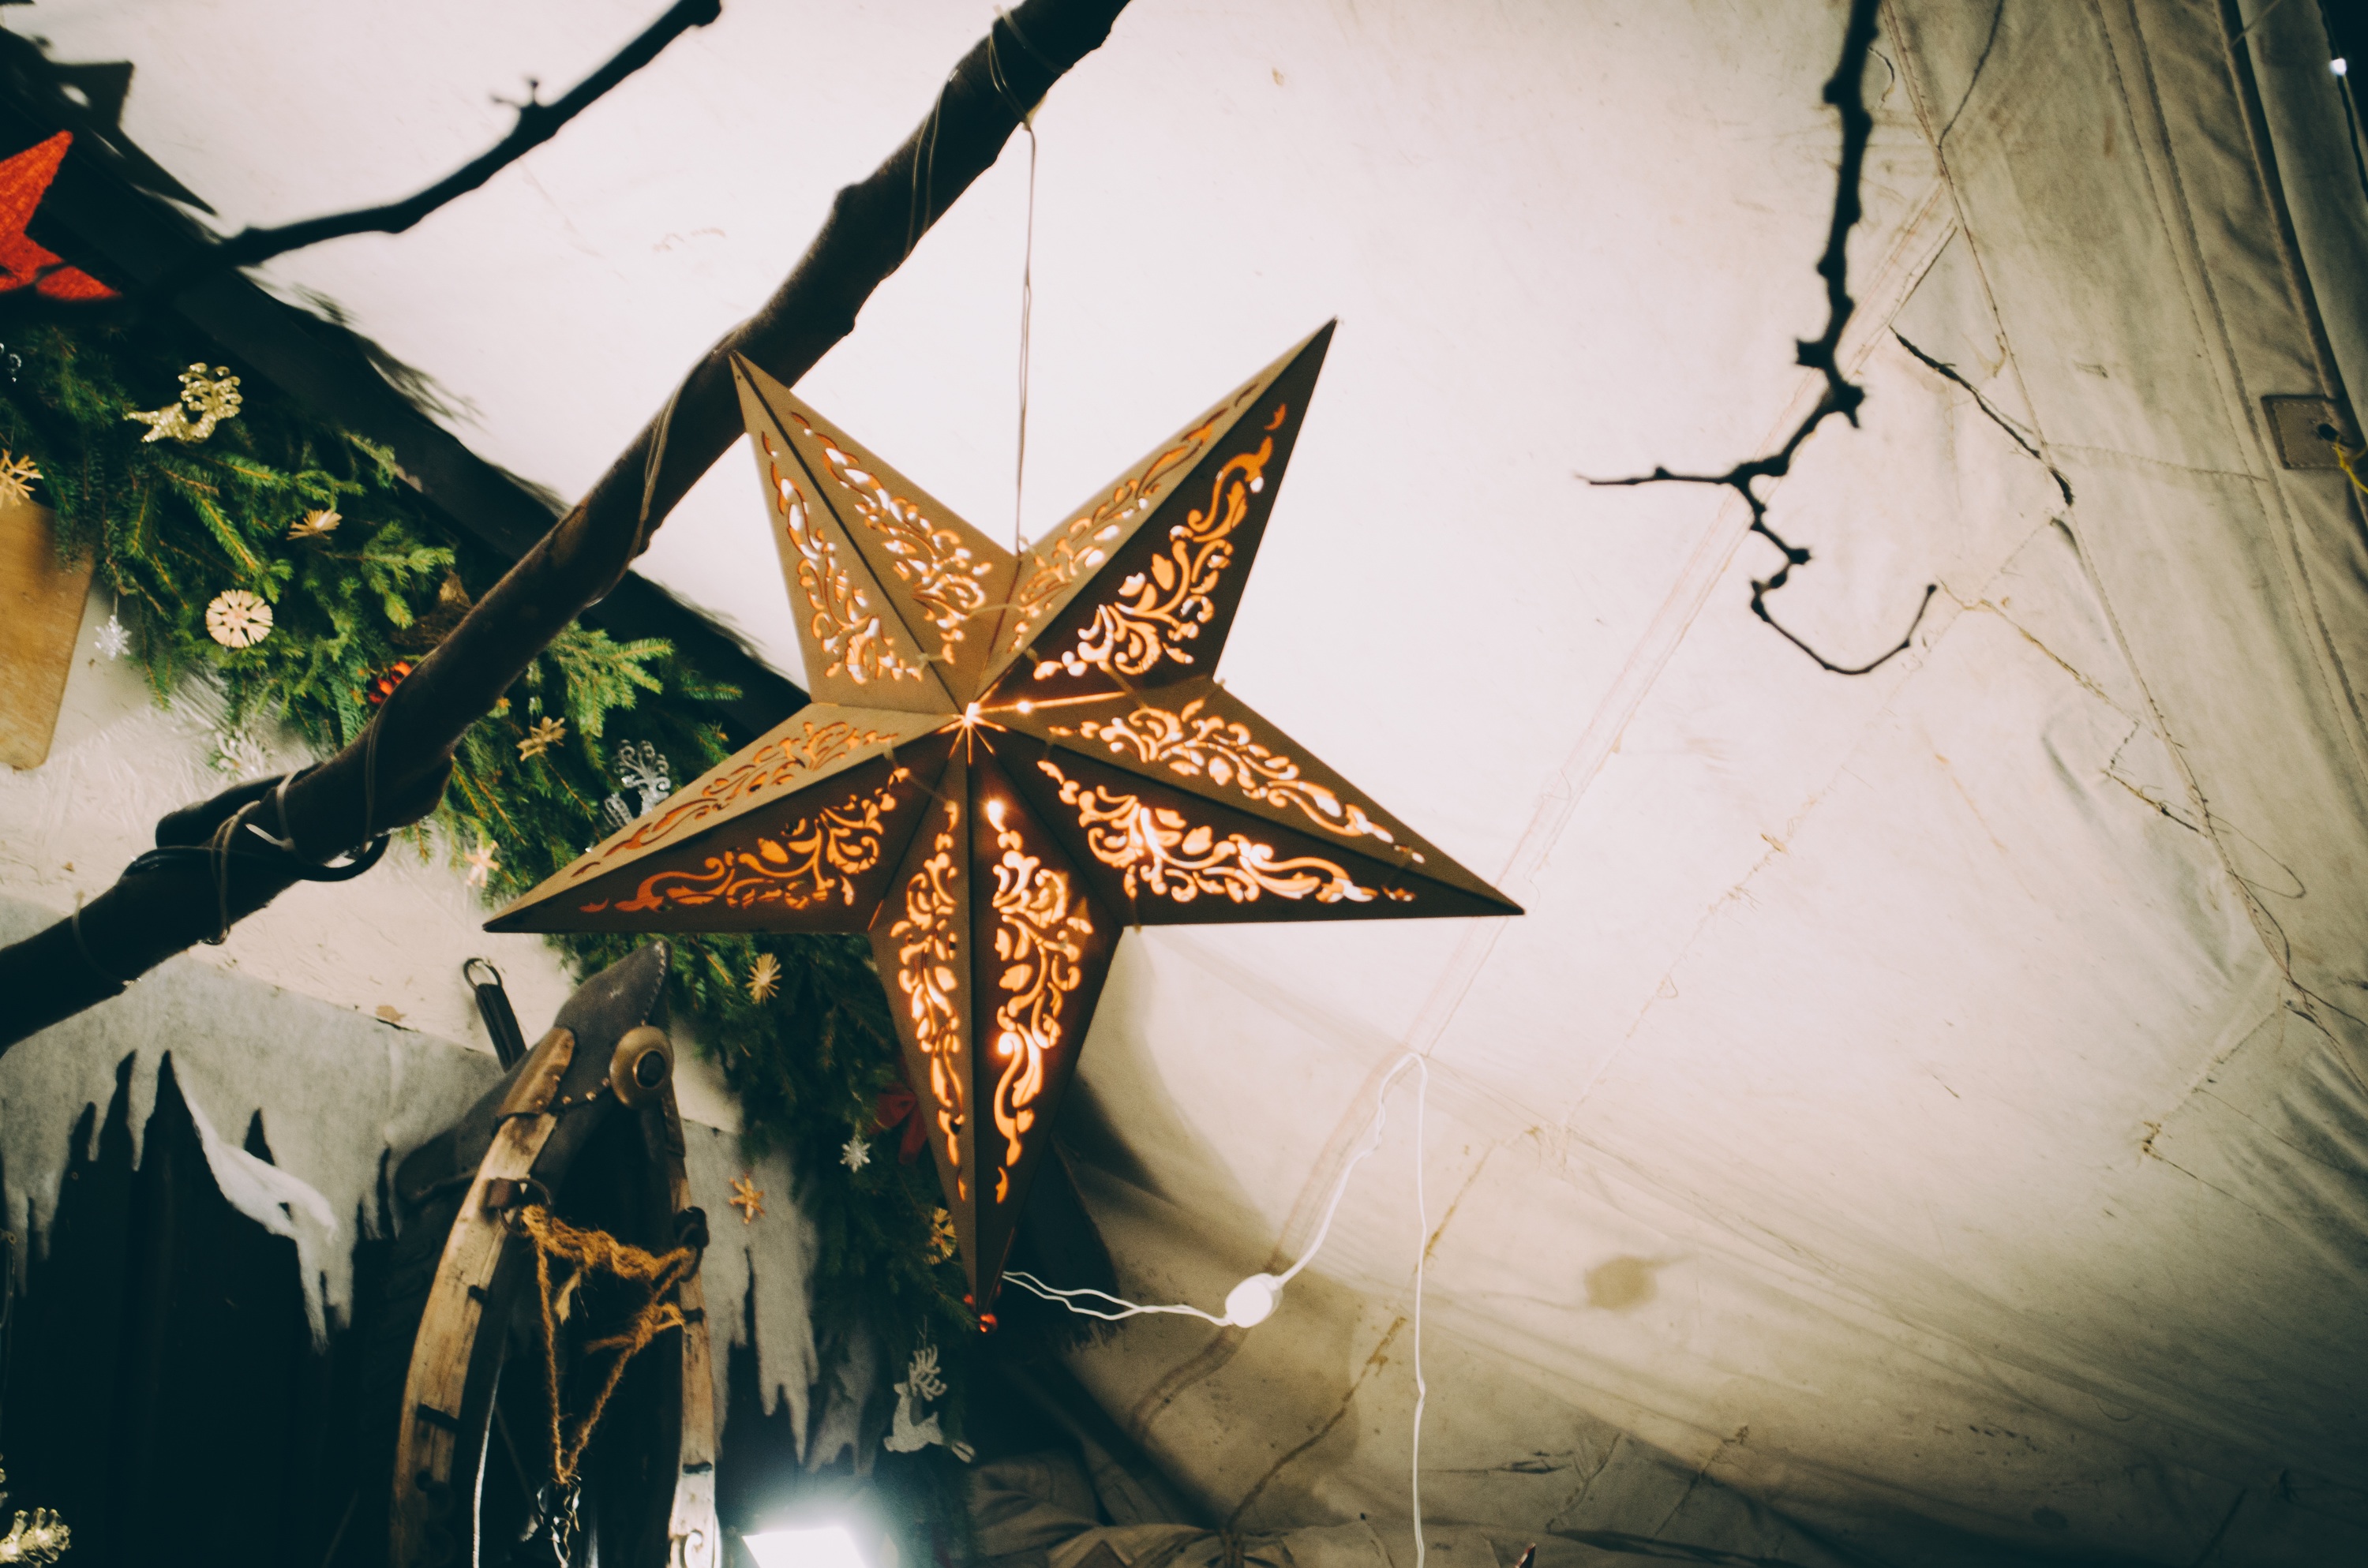
color, art, design, symmetry, shape